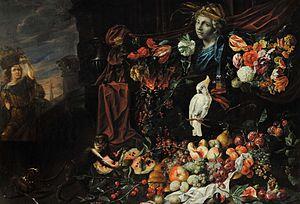
Joannes Hermans, aussi appelé Monsú Aurora, né à Anvers vers 1630 et mort vers 1677, est un peintre flamand de natures mortes qui a travaillé en Italie et à Anvers où il a contribué au développement de la nature morte baroque.